Municipal Theatre, Bydgoszcz

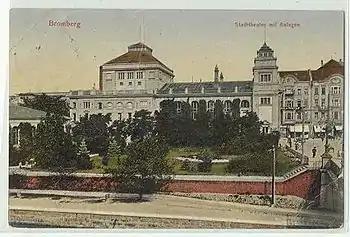
View of the building from the Brda river

During World War II, new German actors arrived from Riga, relocated to Bydgoszcz, following the Molotov–Ribbentrop Pact. At that time performances were rather intimate, the 1943/44 season, staging puppets scene. After the proclamation of the total war, the theatre was closed for the 1944-1945 season.